2001 NAPA Auto Parts 300

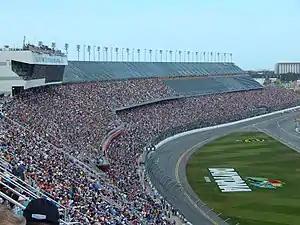
Daytona International Speedway, the track where the race will be held.

Daytona International Speedway is one of three superspeedways to hold NASCAR races, the other two being Atlanta Motor Speedway and Talladega Superspeedway. The standard track at Daytona International Speedway is a four-turn superspeedway that is long. The track's turns are banked at 31 degrees, while the front stretch, the location of the finish line, is banked at 18 degrees.